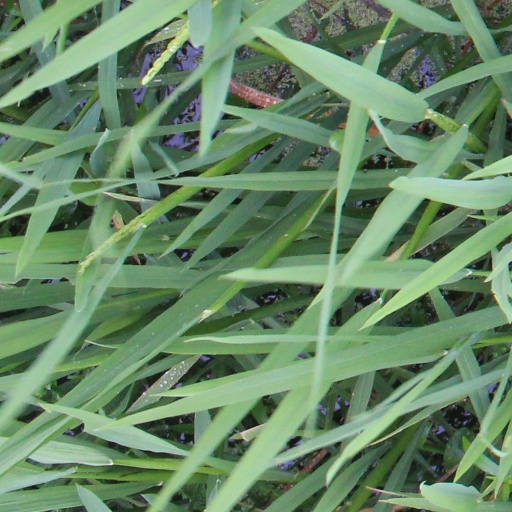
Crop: rice